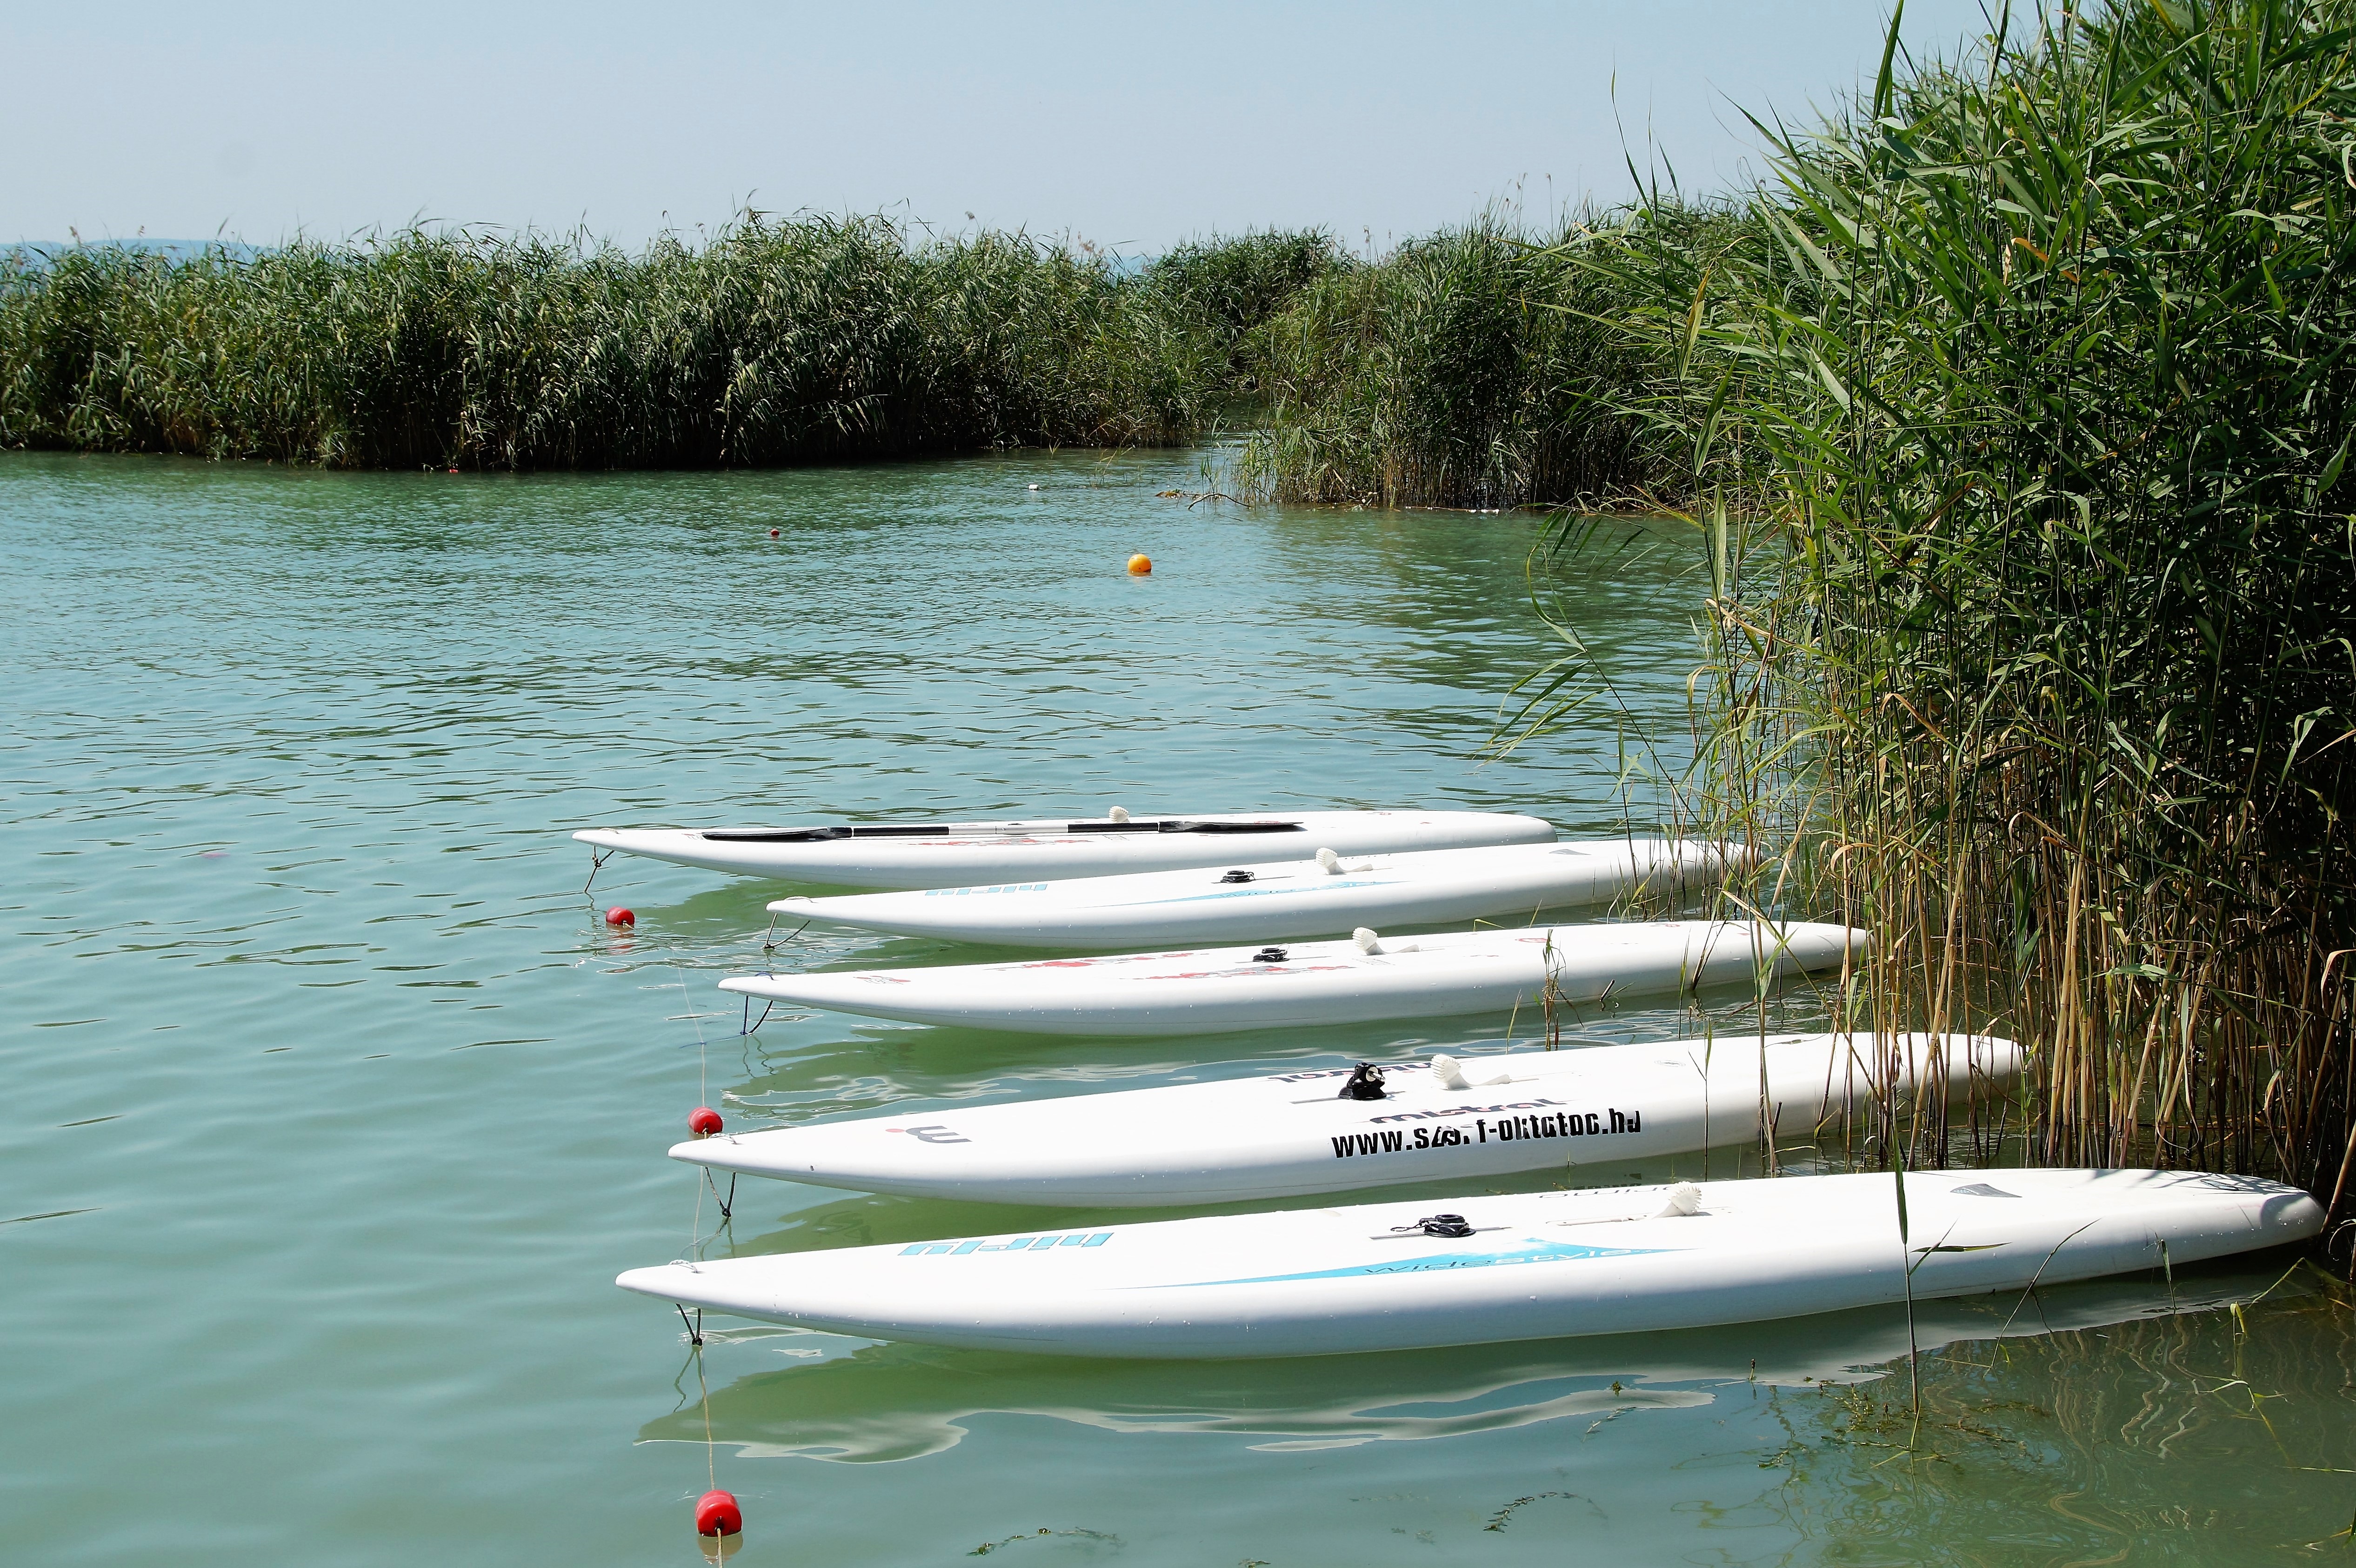
boat, lake, canoe, reed, paddle, vehicle, park, surfboard, kayak, sports equipment, boating, kayaking, watercraft, balaton, canoeing, water sport, surfing equipment and supplies, watercraft rowing